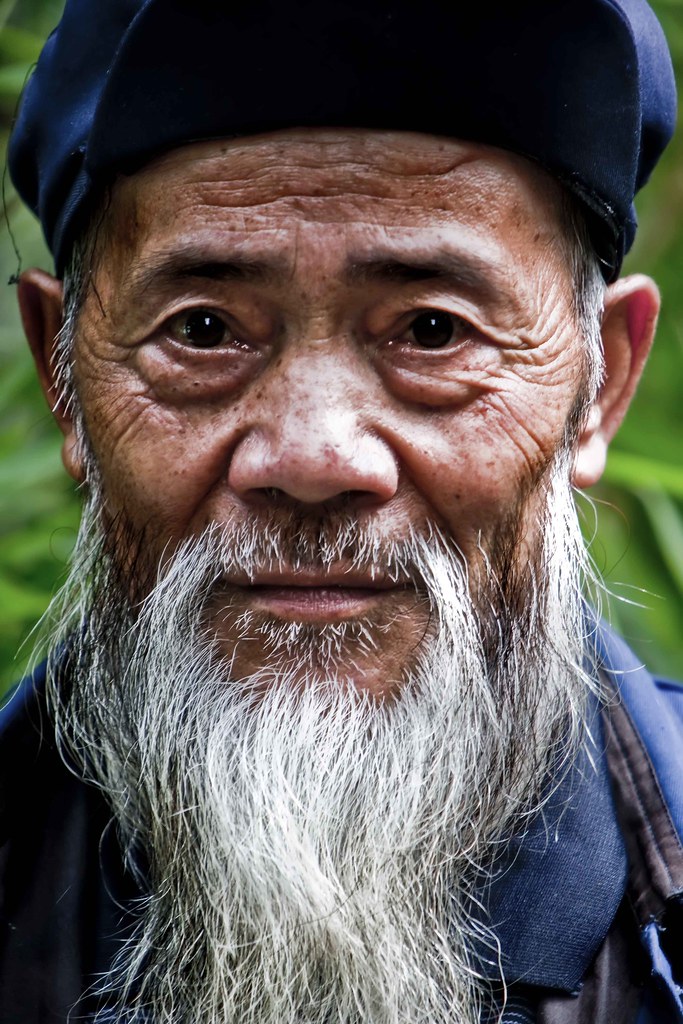
Gender: men